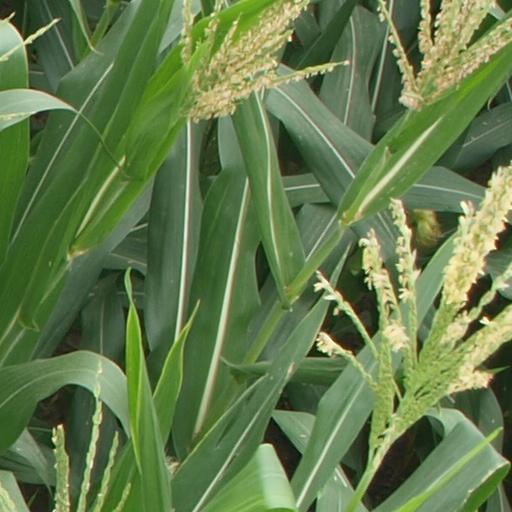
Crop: maize; corn